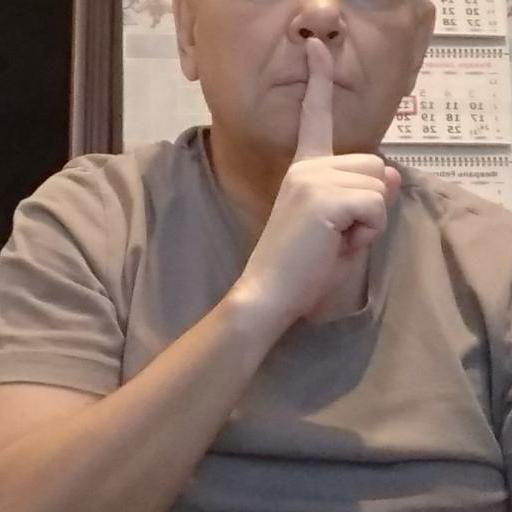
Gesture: mute